Tryptophan 7-halogenase

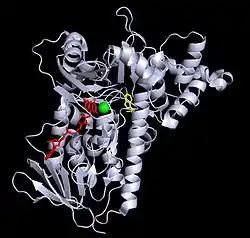

Tryptophan 7-halogenase is a 538-residue, 61-kDa protein. In solution, a number of homologues exist as homodimers.